Ricardo Güiraldes

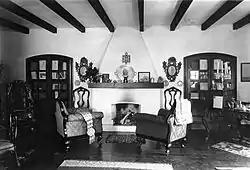
A room of the Güiraldes' house in San Antonio de Areco, currently a gaucho museum.

He read the stories to friends, who encouraged him to publish them. Even the early drafts already showed a distinct, individual style.